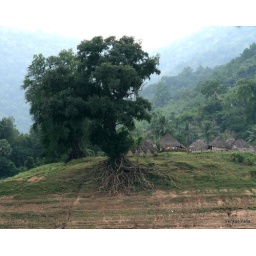
Giant Tamarind tree in an isolated hamlet on the  banks of the river Godavari, Andhra Pradesh, India.